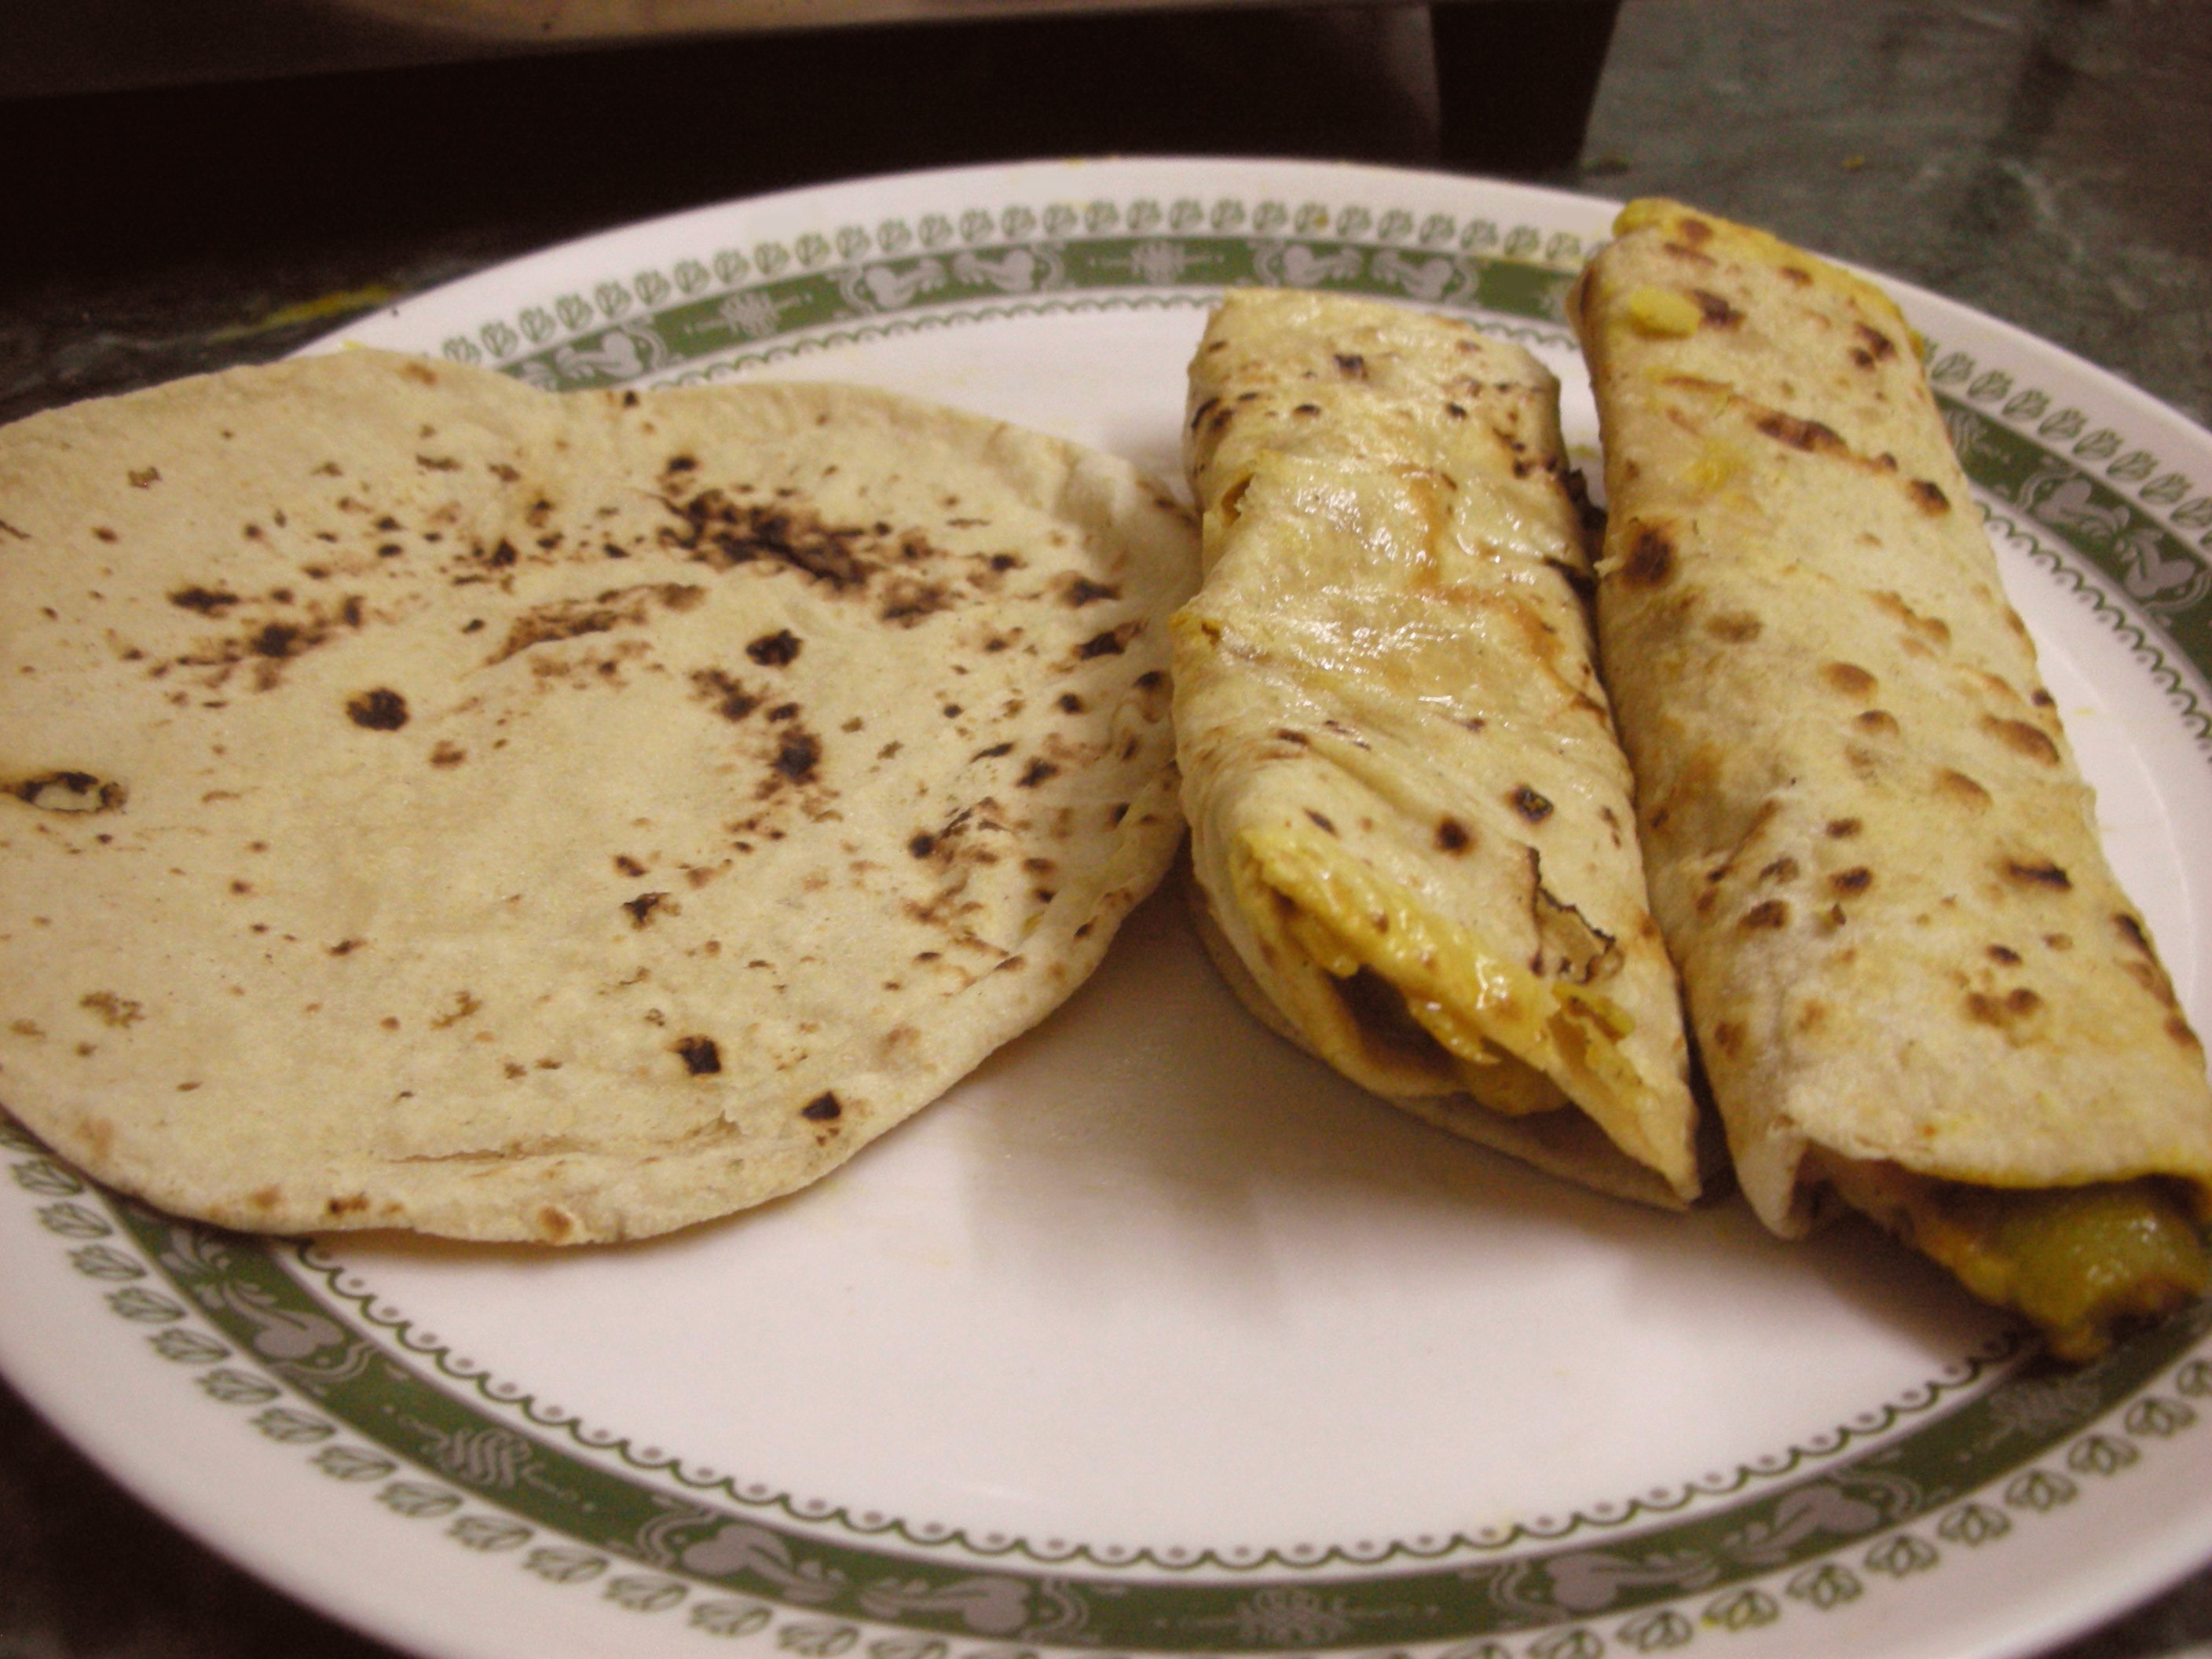
Dish: chapati